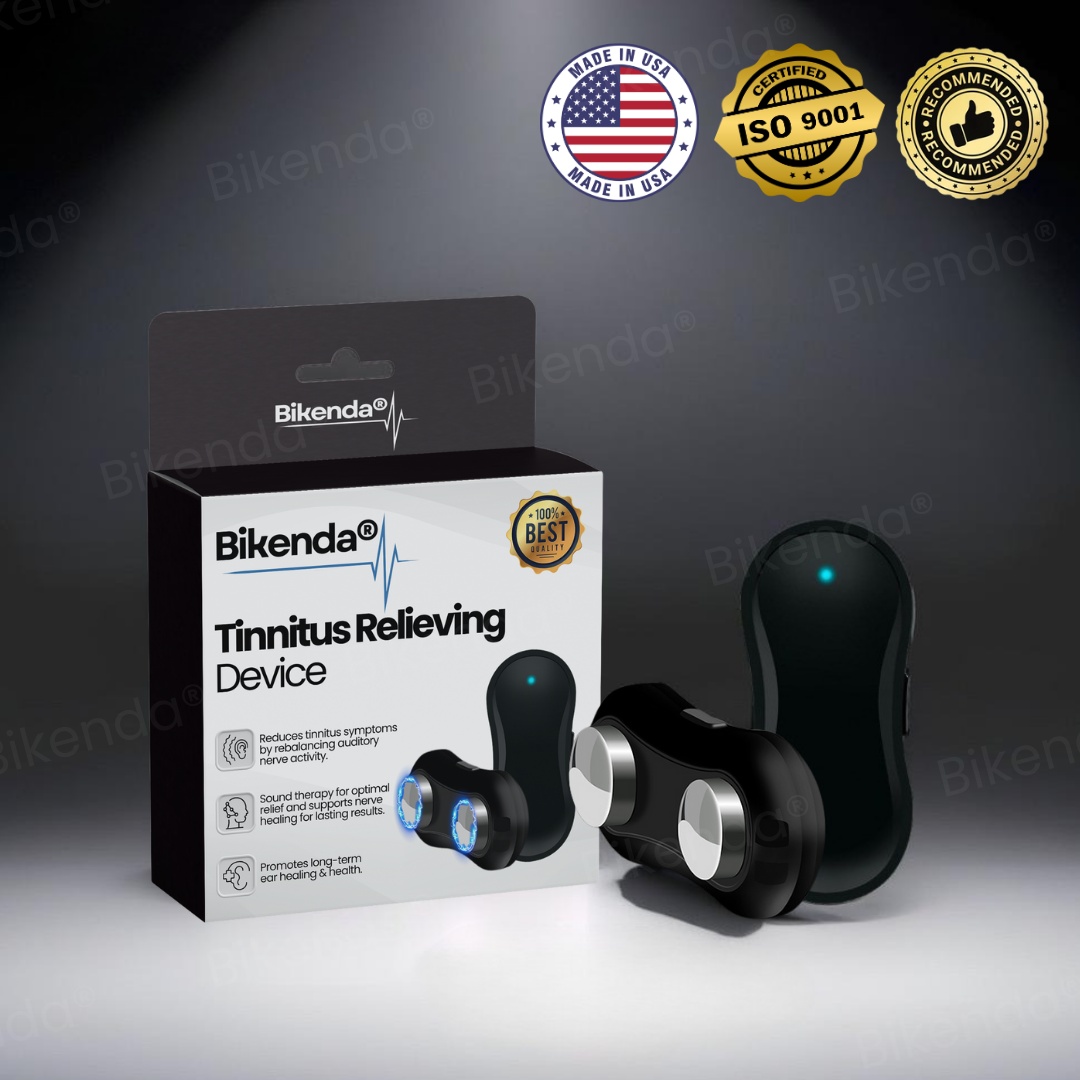
Bikenda® Tinnitus Relieving Device
Effortlessly relieve tinnitus with Bikenda® Tinnitus Relieving Device —a safe, effective, and trusted solution for lasting relief. Loved by thousands nationwide! Bikenda®: Hear it From Our Satisfied Customers "After developing tinnitus from an infection, I feared the ringing would never stop. Desperate for relief, I tried the Bikenda® Tinnitus Relieving Device. To my surprise, after just minutes of using, I finally experienced a day of complete silence or greatly reduced ringing. This device truly works and has brought me immense relief." – Ben Curtis "The Bikenda® Tinnitus Relieving Device has significantly reduced the intensity of my tinnitus and relieved the constant discomfort it caused. But more than that, it has given me peace of mind—I no longer feel overwhelmed or hopeless because of the relentless ringing. For the first time in years, I can truly relax and focus without distraction. I am incredibly grateful for this life-changing solution." – Roberta Bresnan "After developing tinnitus from an ear infection, I worried the ringing would never go away. Desperate for relief, I decided to try Bikenda®, and to my surprise, within minutes, the noise started to fade. For the first time in a long while, I experienced real peace. Bikenda® truly works—it’s been a lifesaver!" – Stanley Smith "As a musician, tinnitus has been a constant challenge, and I was skeptical about trying Bikenda®. But I’m so glad I did! It’s easy to use and highly effective—I’ve noticed a significant reduction in the ringing. Now, I can fully enjoy playing music without distraction, and the portable design lets me use it anywhere. Thank you, Bikenda®!" – Katty Johnson Bikenda®: Breakthrough NeuroPulse Therapy for Lasting Tinnitus Relief Tinnitus is a condition characterized by a persistent ringing, buzzing, or hissing sound in the ears, even when no external noise is present. It affects millions of people worldwide and can range from a mild nuisance to a debilitating issue that interferes with sleep, concentration, and overall well-being. While tinnitus is often linked to prolonged exposure to loud noises, ear infections, age-related hearing loss, or even stress, the root cause lies in disruptions within the auditory nerve and brain’s sound processing system . Overactive nerve signals in the auditory cortex create the illusion of sound, leaving sufferers trapped in a cycle of constant noise. Traditional treatments, such as hearing aids and masking devices, often provide only temporary relief, failing to address the underlying neurological imbalances that cause tinnitus. The Bikenda® Tinnitus Relieving Device is a breakthrough solution designed to effectively reduce tinnitus symptoms using advanced NeuroPulse Therapy . This cutting-edge technology targets overactive auditory nerve signals, rebalancing brain activity to restore natural sound perception. By delivering precise neuro-modulating pulses and tailored sound frequencies, Bikenda® helps retrain the brain to ignore tinnitus, providing both immediate relief and long-term improvement. Unlike conventional masking techniques, NeuroPulse Therapy works at the neurological level, addressing the root cause of tinnitus rather than just covering up the symptoms. With consistent use, Bikenda® can significantly reduce the intensity and frequency of tinnitus, helping users regain peace, focus, and control over their auditory health. Bikenda® Clinical Trials Proven Success in Tinnitus Relief Extensive clinical trials have proven the effectiveness of Bikenda® Tinnitus Relieving Device, with over 95% of participants reporting significant relief from tinnitus symptoms. In a controlled study involving hundreds of individuals suffering from varying degrees of tinnitus, researchers observed a dramatic reduction in the severity and frequency of ringing after consistent use of Bikenda®. Many participants noted improvements within minutes of their first session, while long-term users experienced a gradual but sustained decrease in tinnitus intensity. Unlike traditional treatments that merely mask the symptoms, Bikenda® was shown to actively restore auditory nerve function, helping the brain recalibrate its response to phantom sounds. Additionally, participants reported reduced stress, better sleep, and improved concentration—demonstrating the device’s profound impact on overall well-being. Medical experts now recommend Bikenda® as a breakthrough tinnitus solution , backed by science. Dr. Erickson Zadeh, a leading audiology specialist, praises its NeuroPulse Therapy , which calms overactive auditory nerve signals at the root of tinnitus. "Bikenda® is one of the most effective, non-invasive solutions I’ve seen in my career," he states. With strong clinical results and expert endorsements , Bikenda® is the trusted choice for those seeking fast, lasting relief from tinnitus. Customizable 5-Gear Adjustment – Tailor Your Tinnitus Relief Bikenda® features a 5-gear adjustment system , allowing you to personalize the intensity of stimulation based on your comfort level and relief needs. This flexibility ensures that every user can gradually adapt to the device and experience effective tinnitus relief without discomfort. 🔹 5-Gear Adjustment Overview ✅ Gear 1 – Gentle Relaxation Soft, soothing stimulation for first-time users or mild tinnitus relief. ✅ Gear 2 – Mild Stimulation Slightly stronger for enhanced calming effects and gradual adaptation. ✅ Gear 3 – Balanced Therapy Moderate stimulation to effectively reduce tinnitus symptoms. ✅ Gear 4 – Deep Relief Stronger pulses for persistent tinnitus, improving sound processing. ✅ Gear 5 – Intensive Therapy Maximum stimulation for severe tinnitus, retraining the brain for long-term relief. 💡 Tip: Start with Gear 1 and gradually increase as your ears become accustomed to the stimulation. Finding your ideal setting ensures safe, effective, and comfortable relief with Bikenda®. How Bikenda® Works: NeuroPulse Therapy for Lasting Tinnitus Relief The Bikenda® Tinnitus Relieving Device works by addressing the root cause of tinnitus—overactive auditory nerve signals that create the perception of constant ringing or buzzing. Unlike conventional treatments that only mask symptoms, Bikenda® utilizes NeuroPulse Therapy, an advanced technology designed to calm hyperactive nerve activity in the auditory cortex. By delivering precise neuro-modulating pulses, the device helps rebalance nerve communication, reducing the brain's misinterpretation of sound signals. This process not only provides instant relief within minutes but also works over time to restore normal auditory function, allowing users to experience long-term improvement in their tinnitus symptoms. At the core of NeuroPulse Therapy is its ability to synchronize neural activity related to hearing. Tinnitus often arises when damaged or overstimulated auditory nerves send disrupted signals to the brain, creating the illusion of sound. Bikenda® counters this by stimulating the nerves with gentle, frequency-matched pulses, helping to retrain the brain and promote healthy neural adaptation. As a result, users experience a progressive reduction in the intensity and frequency of their tinnitus, making the ringing less noticeable over time. This technology works in tandem with tailored sound therapy, which further conditions the brain to ignore phantom noises, restoring peace and quiet to those affected by chronic tinnitus. What makes Bikenda® truly revolutionary is its non-invasive, drug-free approach to tinnitus management. Unlike traditional medications that may have side effects or temporary masking devices, Bikenda® provides a natural, science-backed solution that actively works to correct auditory imbalances. With consistent use, the device enhances nerve function, improves sound processing, and restores overall auditory balance. Many users report that after weeks of regular use, they experience longer periods of silence and greater relief from the discomfort tinnitus causes. By leveraging cutting-edge NeuroPulse Therapy, Bikenda® is setting a new standard in tinnitus treatment—providing fast, effective, and lasting relief for those seeking freedom from persistent ringing. Bikenda® Highlights & Benefits ✔ Fast-Acting Relief – Reduces tinnitus symptoms within minutes of use. ✔ NeuroPulse Therapy – Calms overactive auditory nerves and restores balance. ✔ Tailored Sound Therapy – Matches your tinnitus frequency for maximum relief. ✔ Long-Term Improvement – Helps retrain the brain to reduce tinnitus over time . ✔ Drug-Free & Non-Invasive – A safe, natural solution with no side effects. ✔ Reduces Stress & Anxiety – Promotes relaxation, easing tinnitus triggers . ✔ Enhances Nerve Function – Supports healing and auditory restoration . ✔ Improves Sleep & Focus – Minimizes distractions, allowing for better rest and concentration . ✔ Portable & Easy to Use – Lightweight, wireless design for use anytime, anywhere . ✔ Clinically Proven – Backed by studies with 95% of users experiencing relief . Bikenda®: Our Success Guarantee Safe & Expert-Tested – Bikenda® is developed with cutting-edge NeuroPulse Therapy , rigorously tested by audiology specialists to ensure safety and effectiveness in reducing tinnitus symptoms. Certified Authenticity – Each Bikenda® device is clinically validated and quality-certified , guaranteeing genuine, high-performance technology designed to deliver real relief. Money-Back Guarantee – We stand by the effectiveness of Bikenda®. If you’re not 100% satisfied , we offer a risk-free money-back guarantee , so you can try it with complete confidence! How to Use: 1️⃣ Prepare the Device – Ensure Bikenda® is fully charged and ready for use. 2️⃣ Apply the Disposable Sticker – Take one of the 60 included disposable stickers and attach it to the back of the device. 3️⃣ Position Behind the Ear – Stick the device behind your ear using the adhesive sticker. Ensure it sits securely and comfortably for effective stimulation. 4️⃣ Turn It On – Press the power button to activate the device. Adjust the 5-gear intensity settings to your comfort level. 5️⃣ Wear for Recommended Duration – Use for 15-30 minutes daily for best results. Package Includes: 1 Device x Bikenda® Tinnitus Relieving Device 30 pcs x Reusable Nano Medical Patches FAQs 1. How does Bikenda® relieve tinnitus? Bikenda® uses NeuroPulse Therapy , which delivers precise neuro-modulating pulses to calm overactive auditory nerves and rebalance brain activity . This helps reduce the perception of ringing or buzzing, providing both instant and long-term relief . 2. How soon can I expect results? Many users experience relief within minutes of their first session, while consistent use over several weeks can significantly reduce tinnitus intensity and frequency . Long-term improvements vary depending on individual conditions. 3. Is Bikenda® safe to use? Yes! Bikenda® is non-invasive, drug-free, and clinically tested by experts. It provides a safe and natural solution for tinnitus relief with no known side effects. 4. How often should I use Bikenda®? For optimal results, we recommend using Bikenda® daily as directed. Regular use helps train the brain to ignore tinnitus, leading to progressive and lasting relief over time. 5. What if Bikenda® doesn’t work for me? We stand behind Bikenda® with a risk-free money-back guarantee . If you don’t experience the relief you expect, simply contact us within the return period for a full refund—no questions asked !
Brand: TEE-bikenda-tinnitusac
Category: Health & Beauty > Health Care > Hearing Aids > Invisible-In-Canal (IIC) Hearing Aids